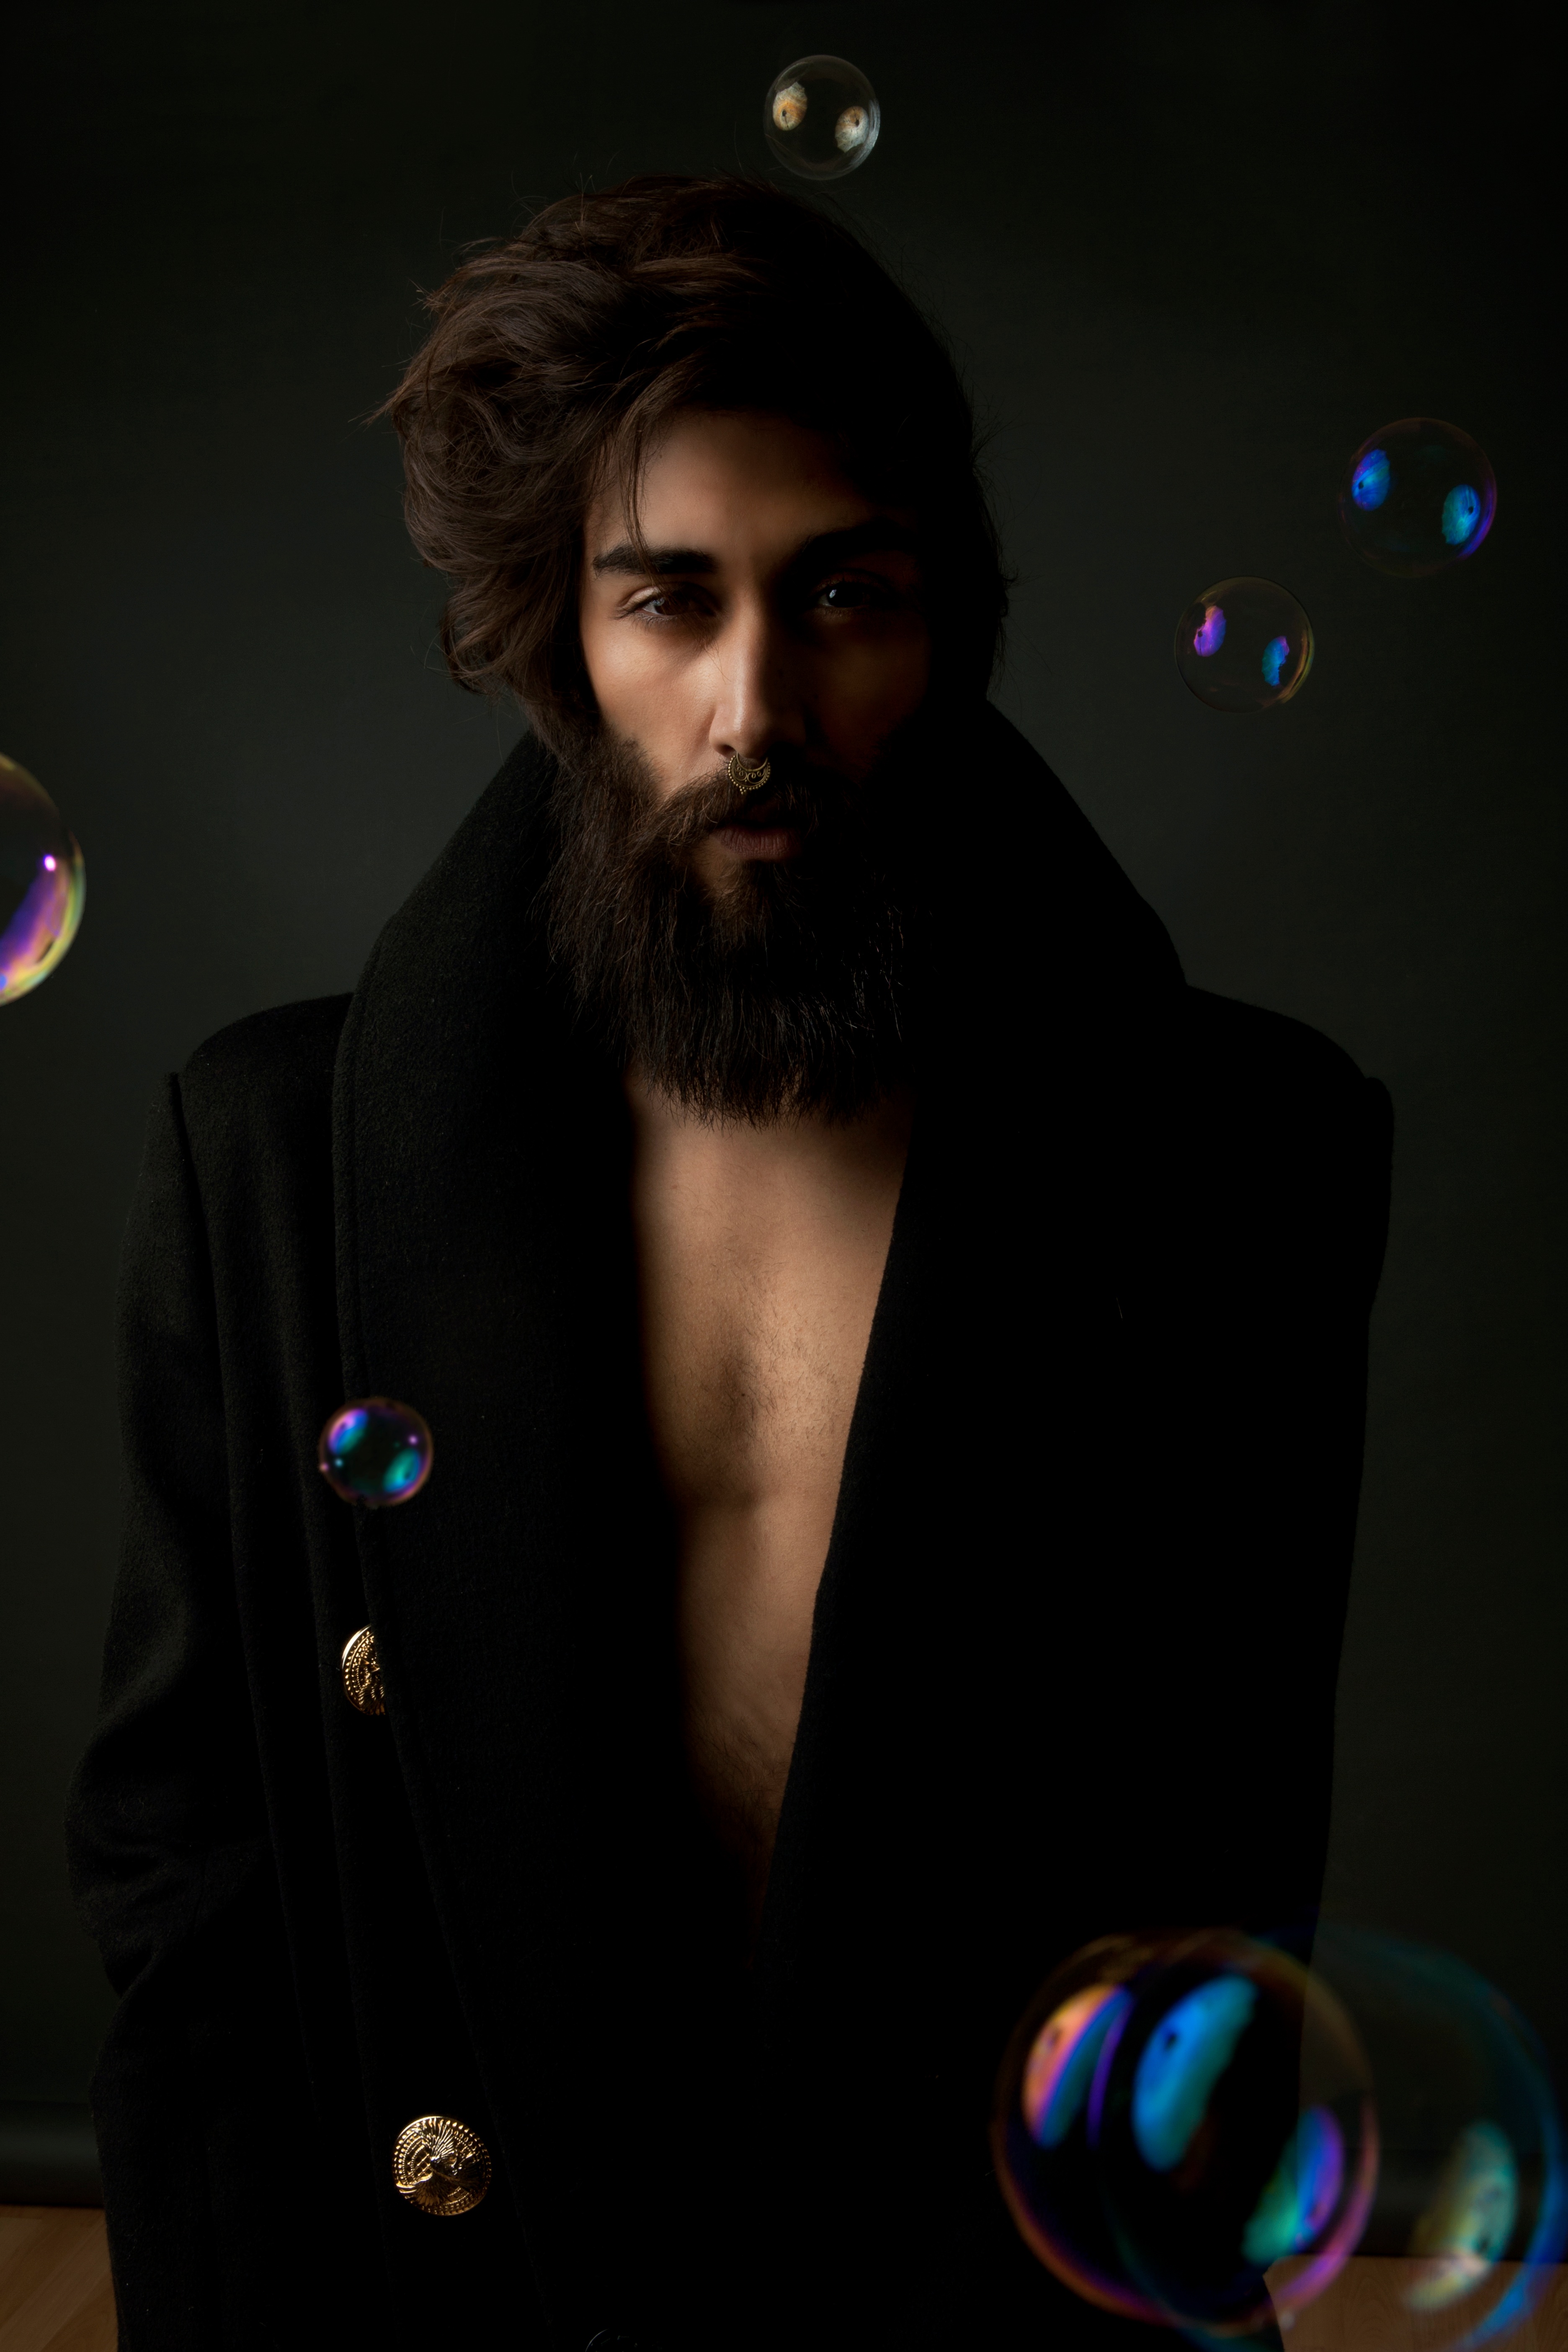
man, hair, photography, dark, portrait, color, darkness, fashion, black, beard, bubble, chest, eye, glasses, eyewear, screenshot, facial hair, vision care